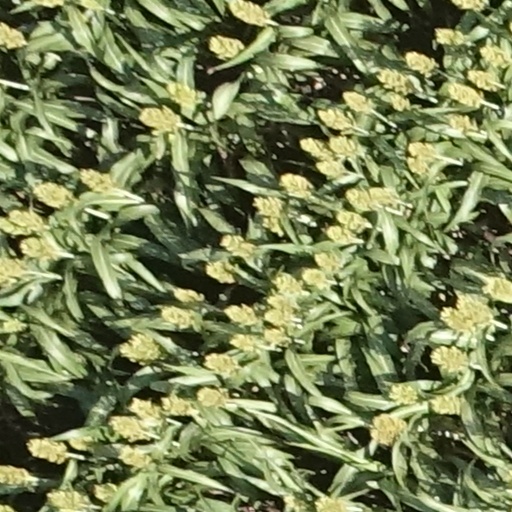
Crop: sorghum